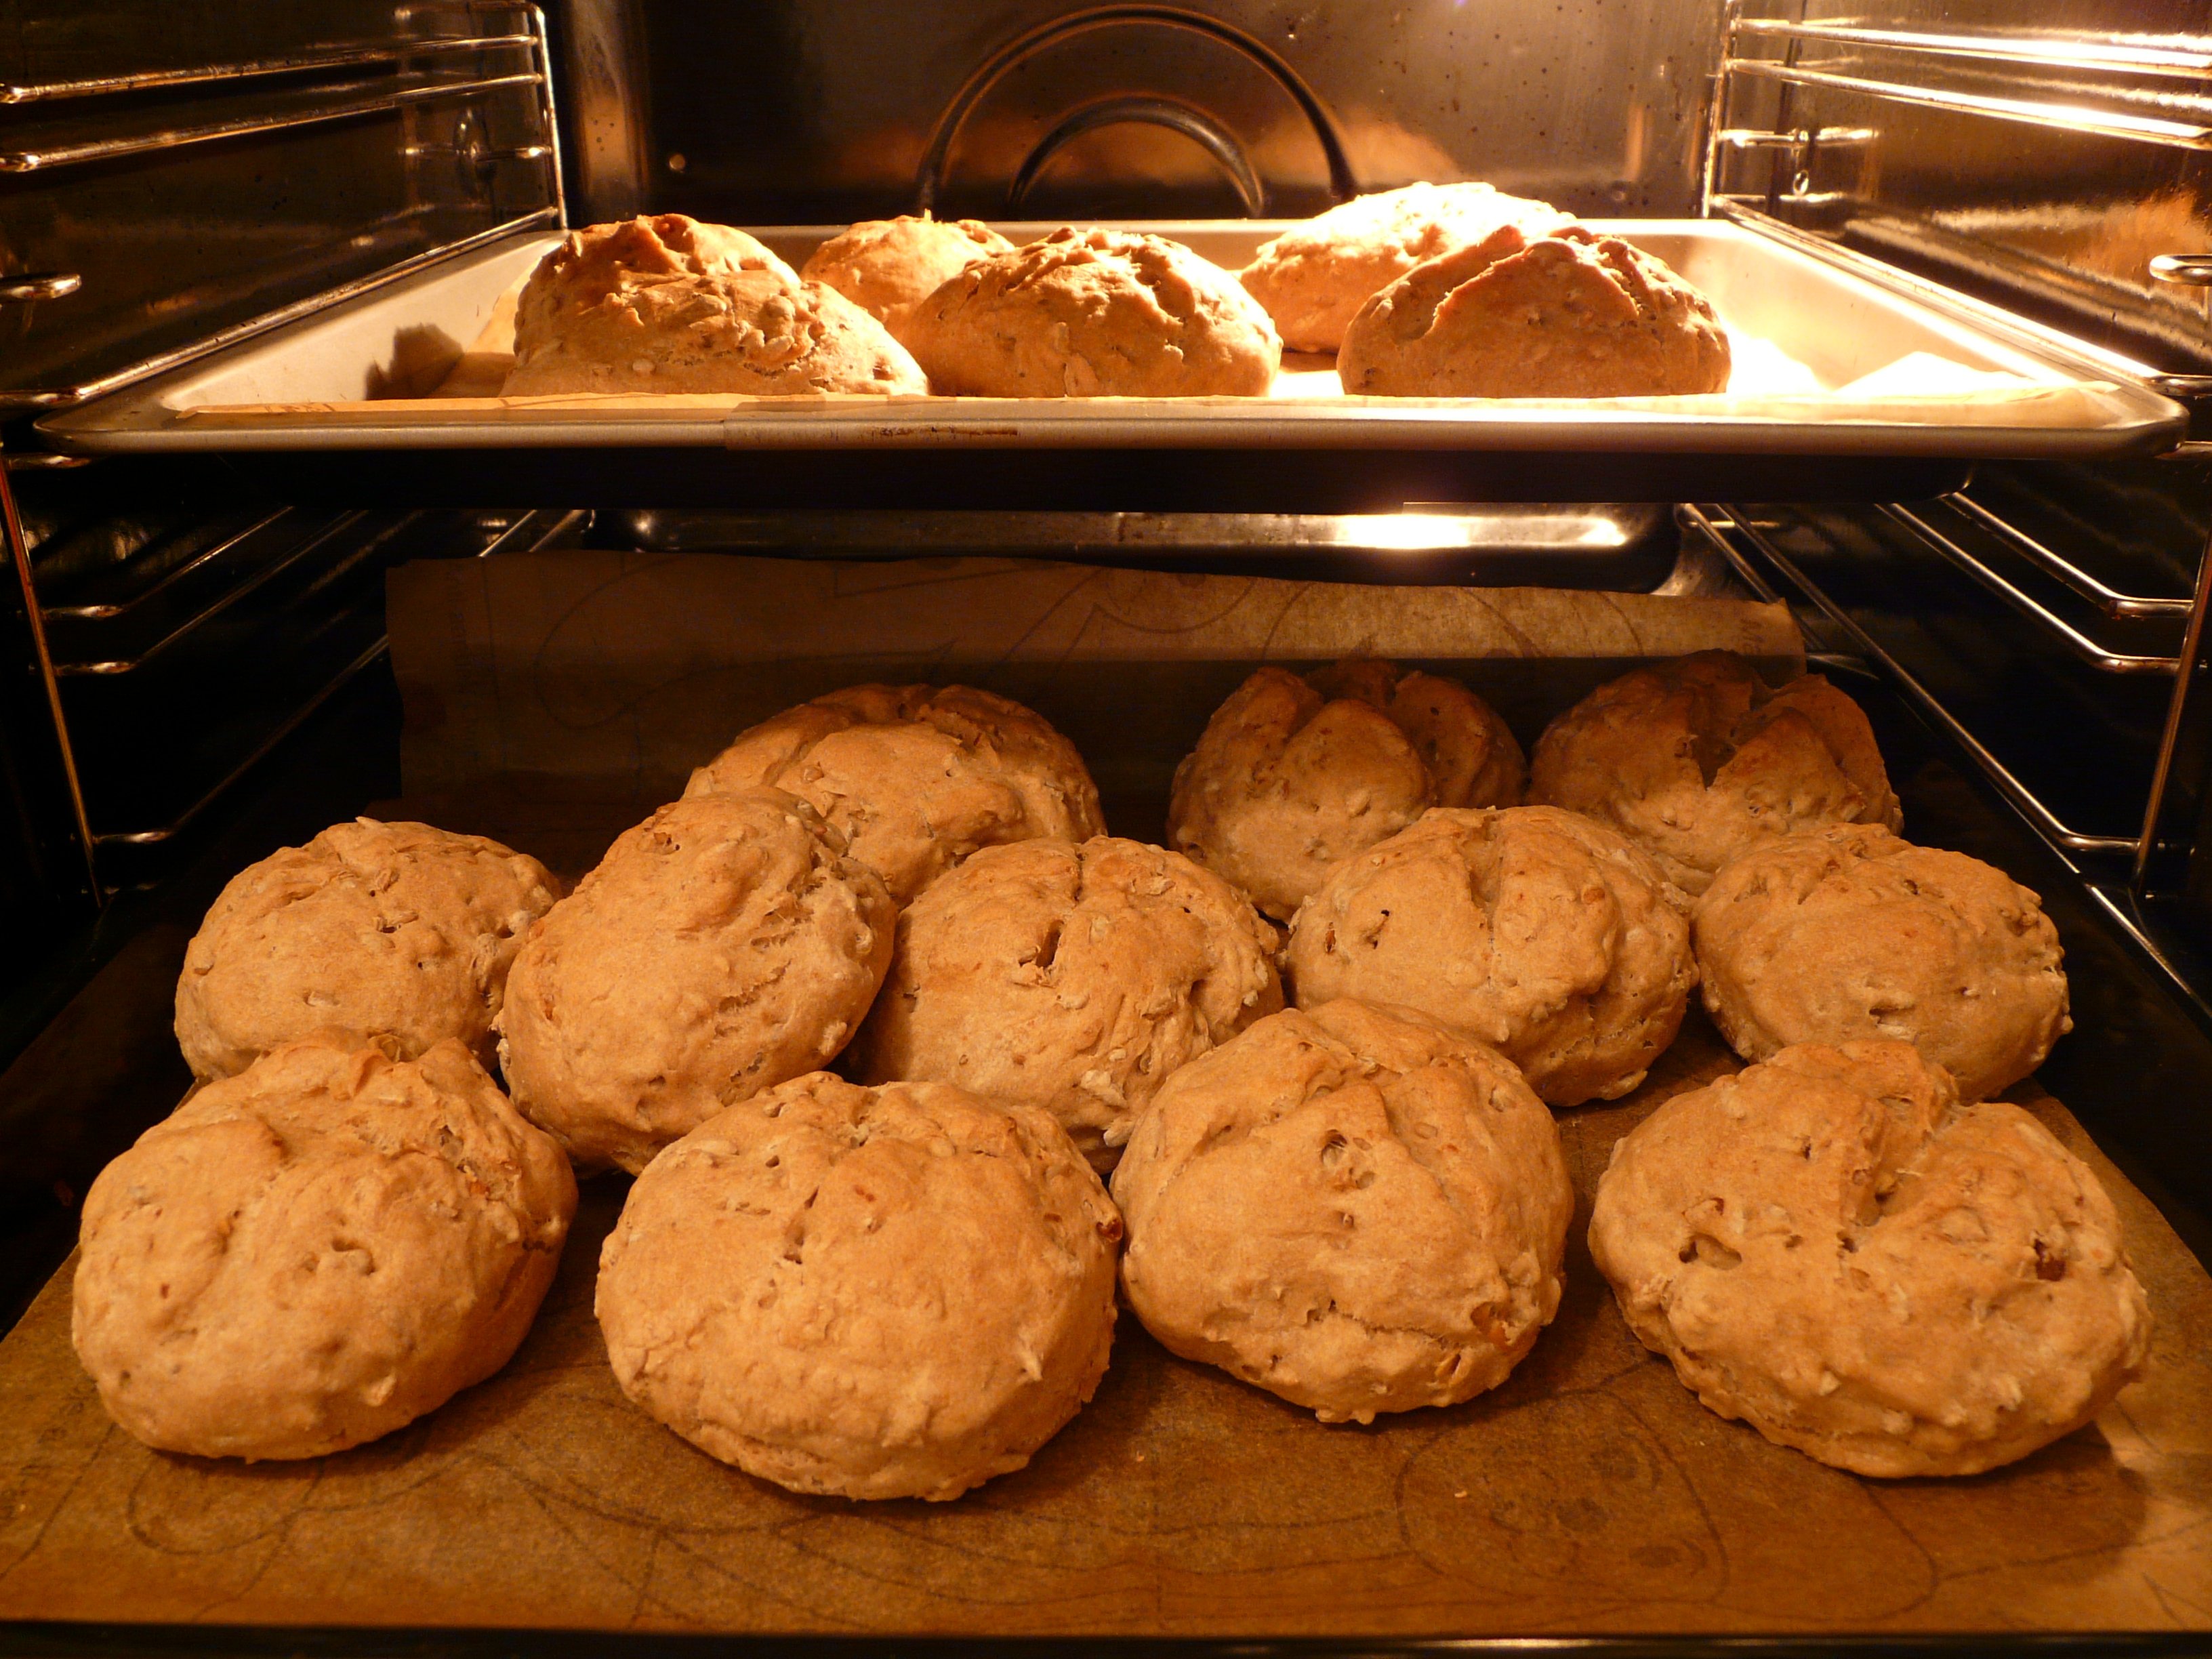
dish, meal, food, cooking, produce, breakfast, baking, cookie, dessert, eat, homemade, bread, heat, bake, roll, oven, crispy, baked goods, arouse, snack food, cookies and crackers